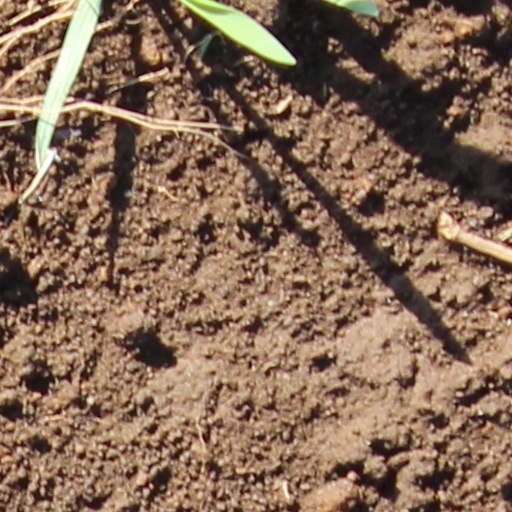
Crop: wheat